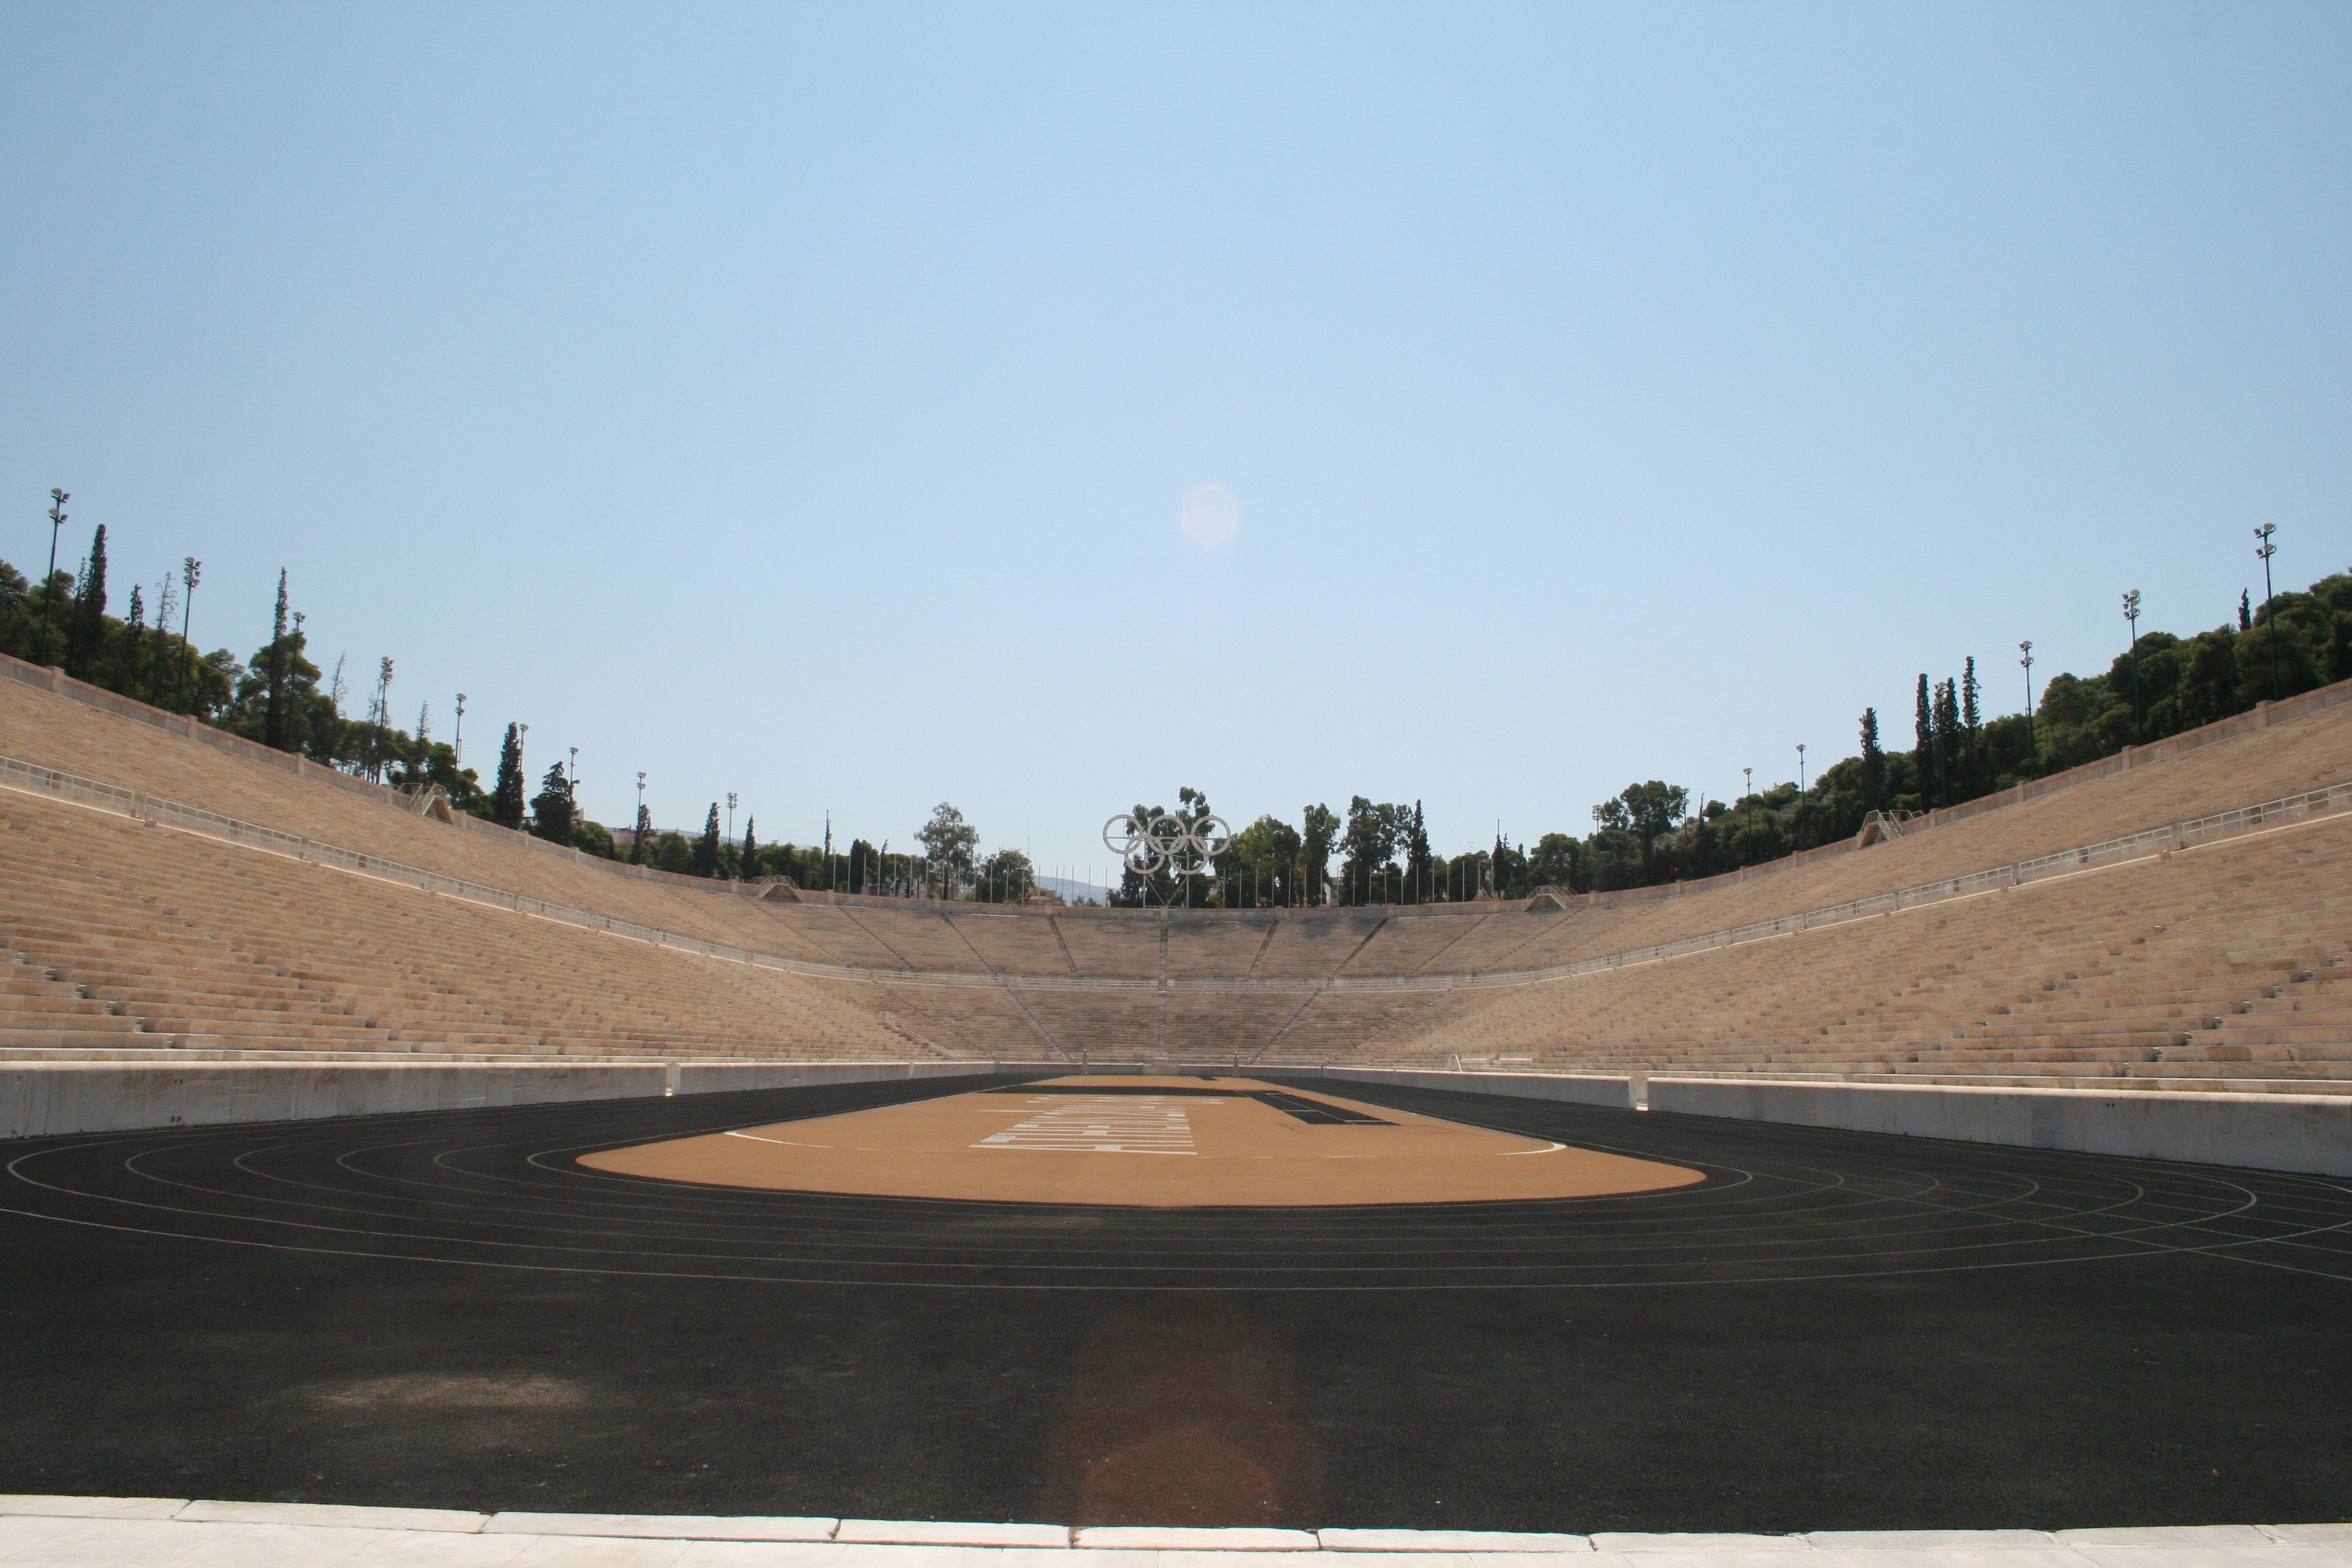
structure, road, sport, highway, asphalt, lane, stadium, olympics, infrastructure, greece, history, race track, stands, games, athens, road surface, sport venue